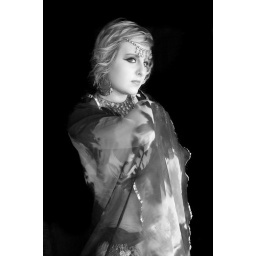
taken indoors, black fabric in the background. natural lighting, taken near window